Grant Whitney House

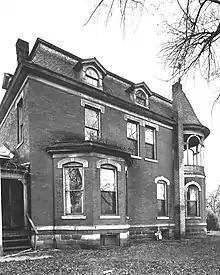
Side view, from 1978

It is a brick house built in Queen Anne style, and was unusual within that style (and perhaps especially in Idaho) for incorporating a mansard roof. Queen Anne features include its irregular massing and its turret topped by a conical roof.